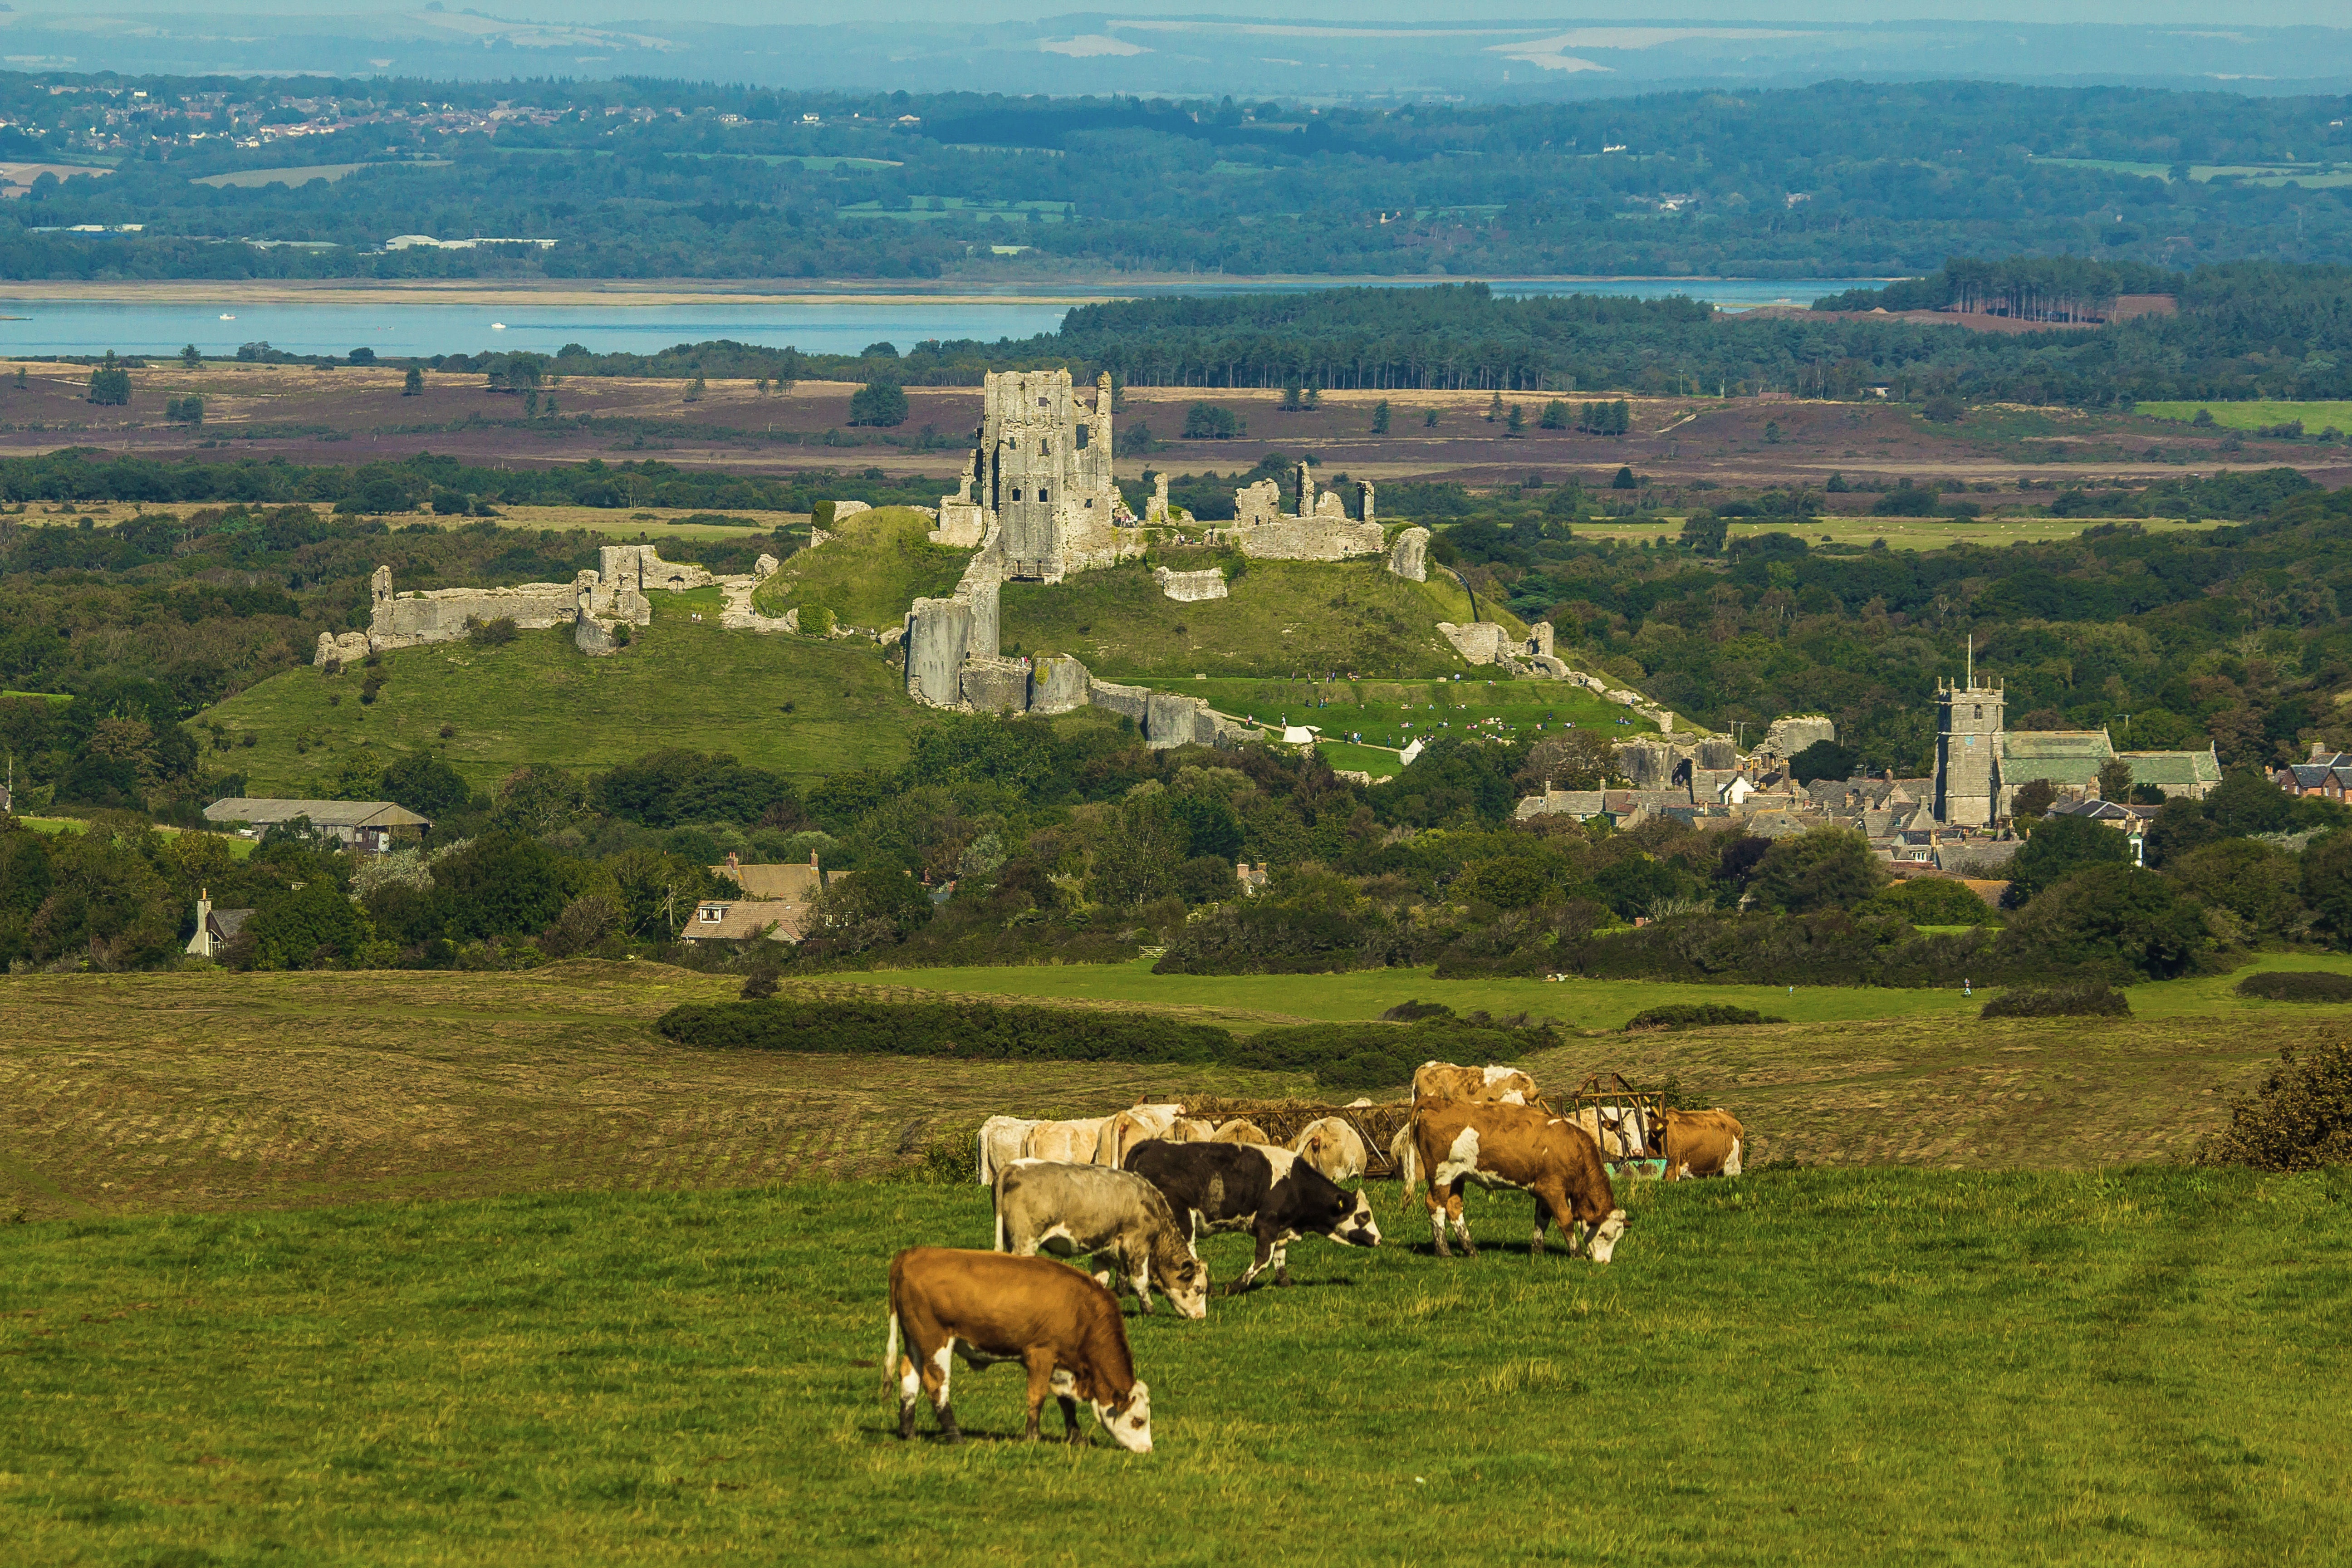
landscape, grass, field, farm, meadow, prairie, hill, monument, panorama, village, herd, pasture, grazing, ranch, agriculture, plain, grassland, plateau, habitat, ecosystem, steppe, rural area, corfe castle, natural environment, cattle like mammal